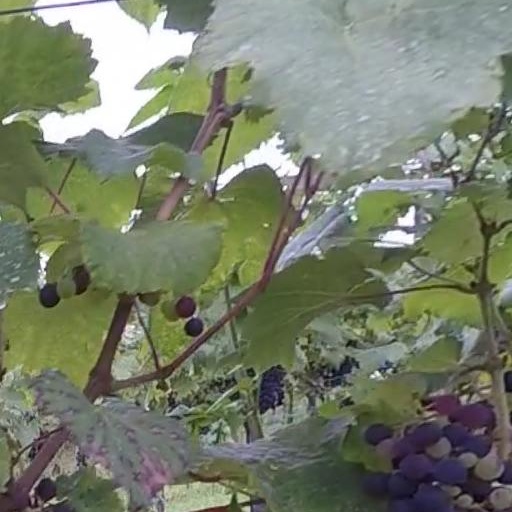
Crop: grape